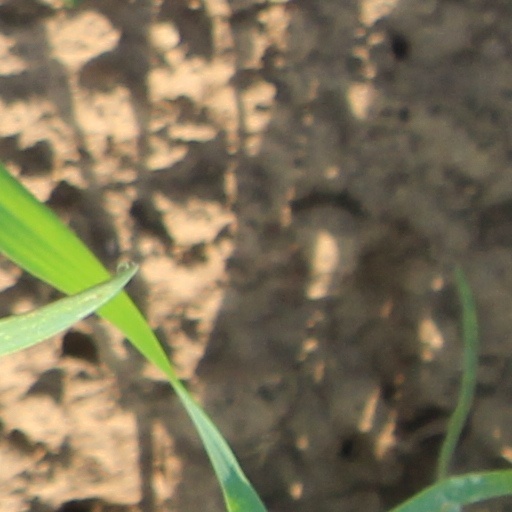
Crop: wheat